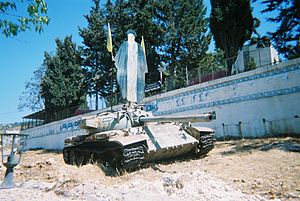
T-54/55 / Tjenestehistorie / Mellemøsten
Forladt T-55 i det sydlige Libanon
T-54 og T-55 var en serie sovjetiske kampvogne. Den første T-54-prototype fremkom i marts 1945, lige inden afslutningen på 2. Verdenskrig. T-54 blev sat i serieproduktion i 1947 og blev standardkampvognen i de pansrede enheder i den Røde hær og Warszawapagtlandene foruden en række andre hære og var indblandet i mange af de krige, som udkæmpedes i den anden halvdel af 20. århundrede.